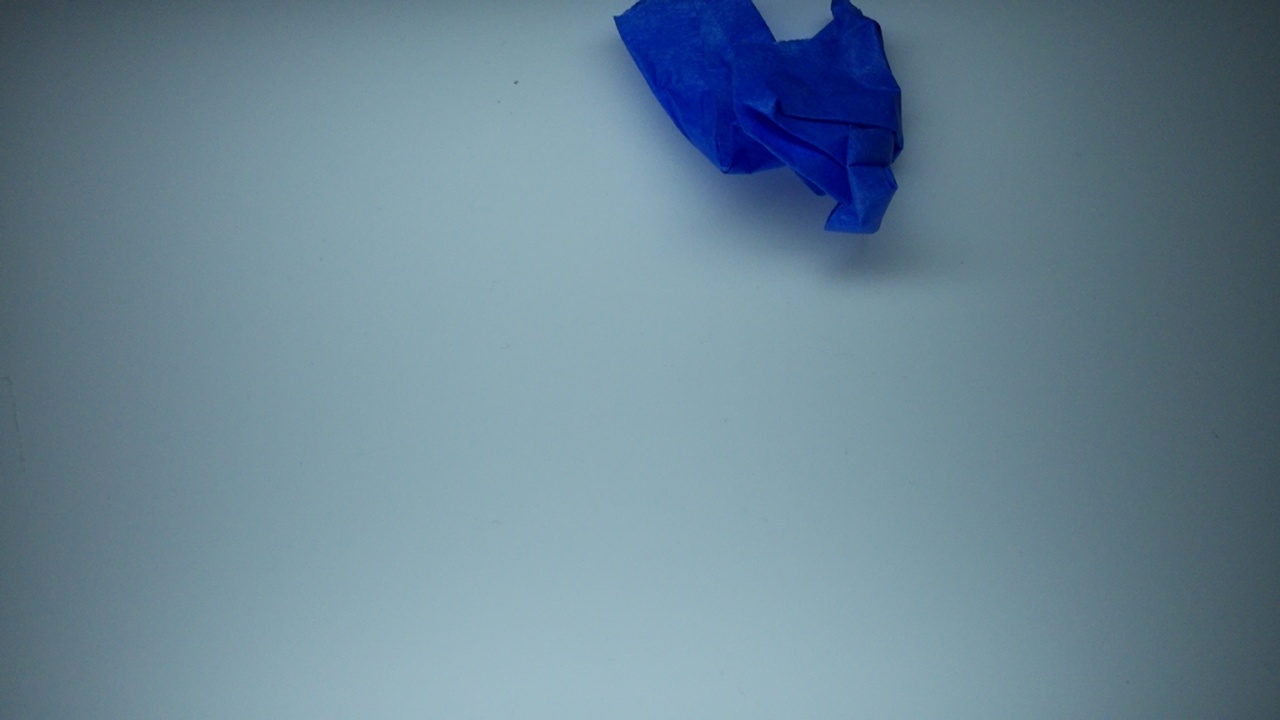
Label: trash